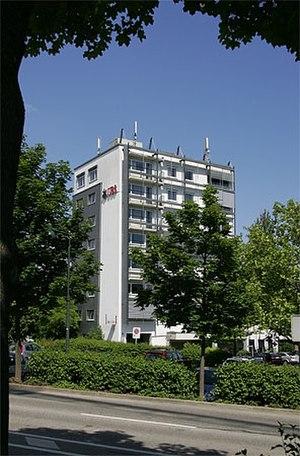
Immeuble à Oberwil